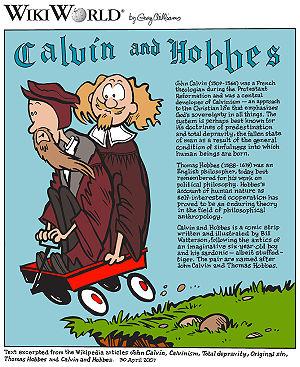
Dans ce dessin humoristique les personnages Calvin et Hobbes (en réalité un enfant et un tigre en peluche) sont remplacés par des caricatures représentant les vrais Jean Calvin et Thomas Hobbes. Español: En este dibujo humorístico, los personajes Calvin y Hobbes (en realidad un niño y un tigre de peluche) fueron remplazados por caricaturas representando a los verdaderos Juan Calvino y Thomas Hobbes.
Un dessin humoristique est un dessin qui, avec ou sans texte ajouté, et surtout par l'humour, la satire ou le trait d'esprit, prétend éveiller le spectateur à un certain degré d'émotion ou de réflexion et faire rire. Ces dessins apparaissent majoritairement dans la presse ou sur internet, très souvent dans un but critique ou politique, portant sur des sujets du quotidien ou de l'actualité et sont, pour la plupart, les créations de dessinateurs de presse spécialisés. Le Chat, du dessinateur Philippe Geluck, est, dans le monde francophone, un exemple très connu de dessin humoristique.
Calvin et Hobbes est une bande dessinée américaine écrite et illustrée par Bill Watterson, qui met en scène les aventures humoristiques de Calvin, un enfant imaginatif de six ans, et de Hobbes, son tigre en peluche sarcastique. Par ironie, les noms des deux personnages sont tirés du nom de deux penseurs aux philosophies radicalement différentes : le théologien Jean Calvin et le matérialiste Thomas Hobbes.